Jianying Hu

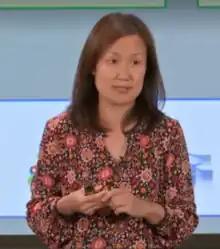

Jianying Hu is a Chinese-American computer scientist at the IBM Thomas J. Watson Research Center, Yorktown Heights, NY, USA, known for her work in data mining, machine learning, artificial intelligence and health informatics. She is an IBM Fellow, Global Science Leader of AI for Healthcare and Director of Healthcare and Life Sciences Research at IBM. She is also an adjunct professor in the Department of Medicine at the Icahn School of Medicine at Mount Sinai. She has published over 150 scientific papers and holds more than 50 patents.